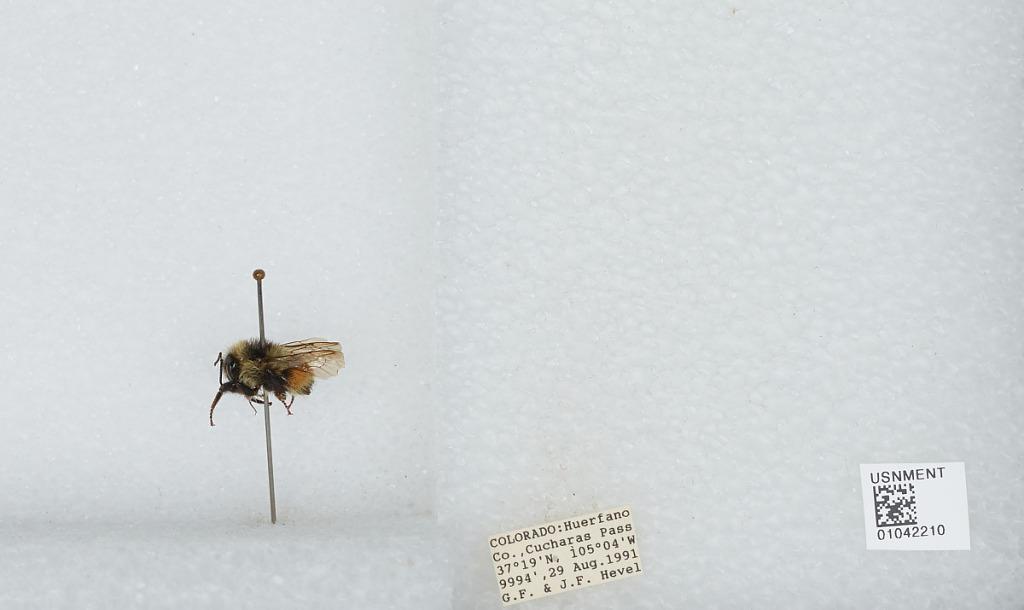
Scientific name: Bombus sp.
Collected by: G. Hevel & J. Hevel
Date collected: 1991-8-29
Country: United States
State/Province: Colorado
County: Huerfano
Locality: Cucharas Pass
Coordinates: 37.18, -105.03